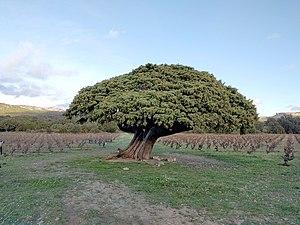
Photo du génévrier cade d'Opoul (Pyrénées-Orientales), c'est un arbre massif au tronc épais et avec une belle et touffue couronne, il est entouré de vignes.
Le pyrénées-orientales, appelé vin de pays des Pyrénées-Orientales jusqu'en 2009, est un vin français d'indication géographique protégée départementale, produit sur l'ensemble du vignoble du département des Pyrénées-Orientales.
Les arbres remarquables de France sont des arbres vivants exceptionnels par leur âge, leurs dimensions, leur forme, leur passé ou encore leur légende. Ces ligneux représentent un patrimoine naturel et culturel qui doit être conservé. Certains ont été classés « monument naturel » dans les années 1930.